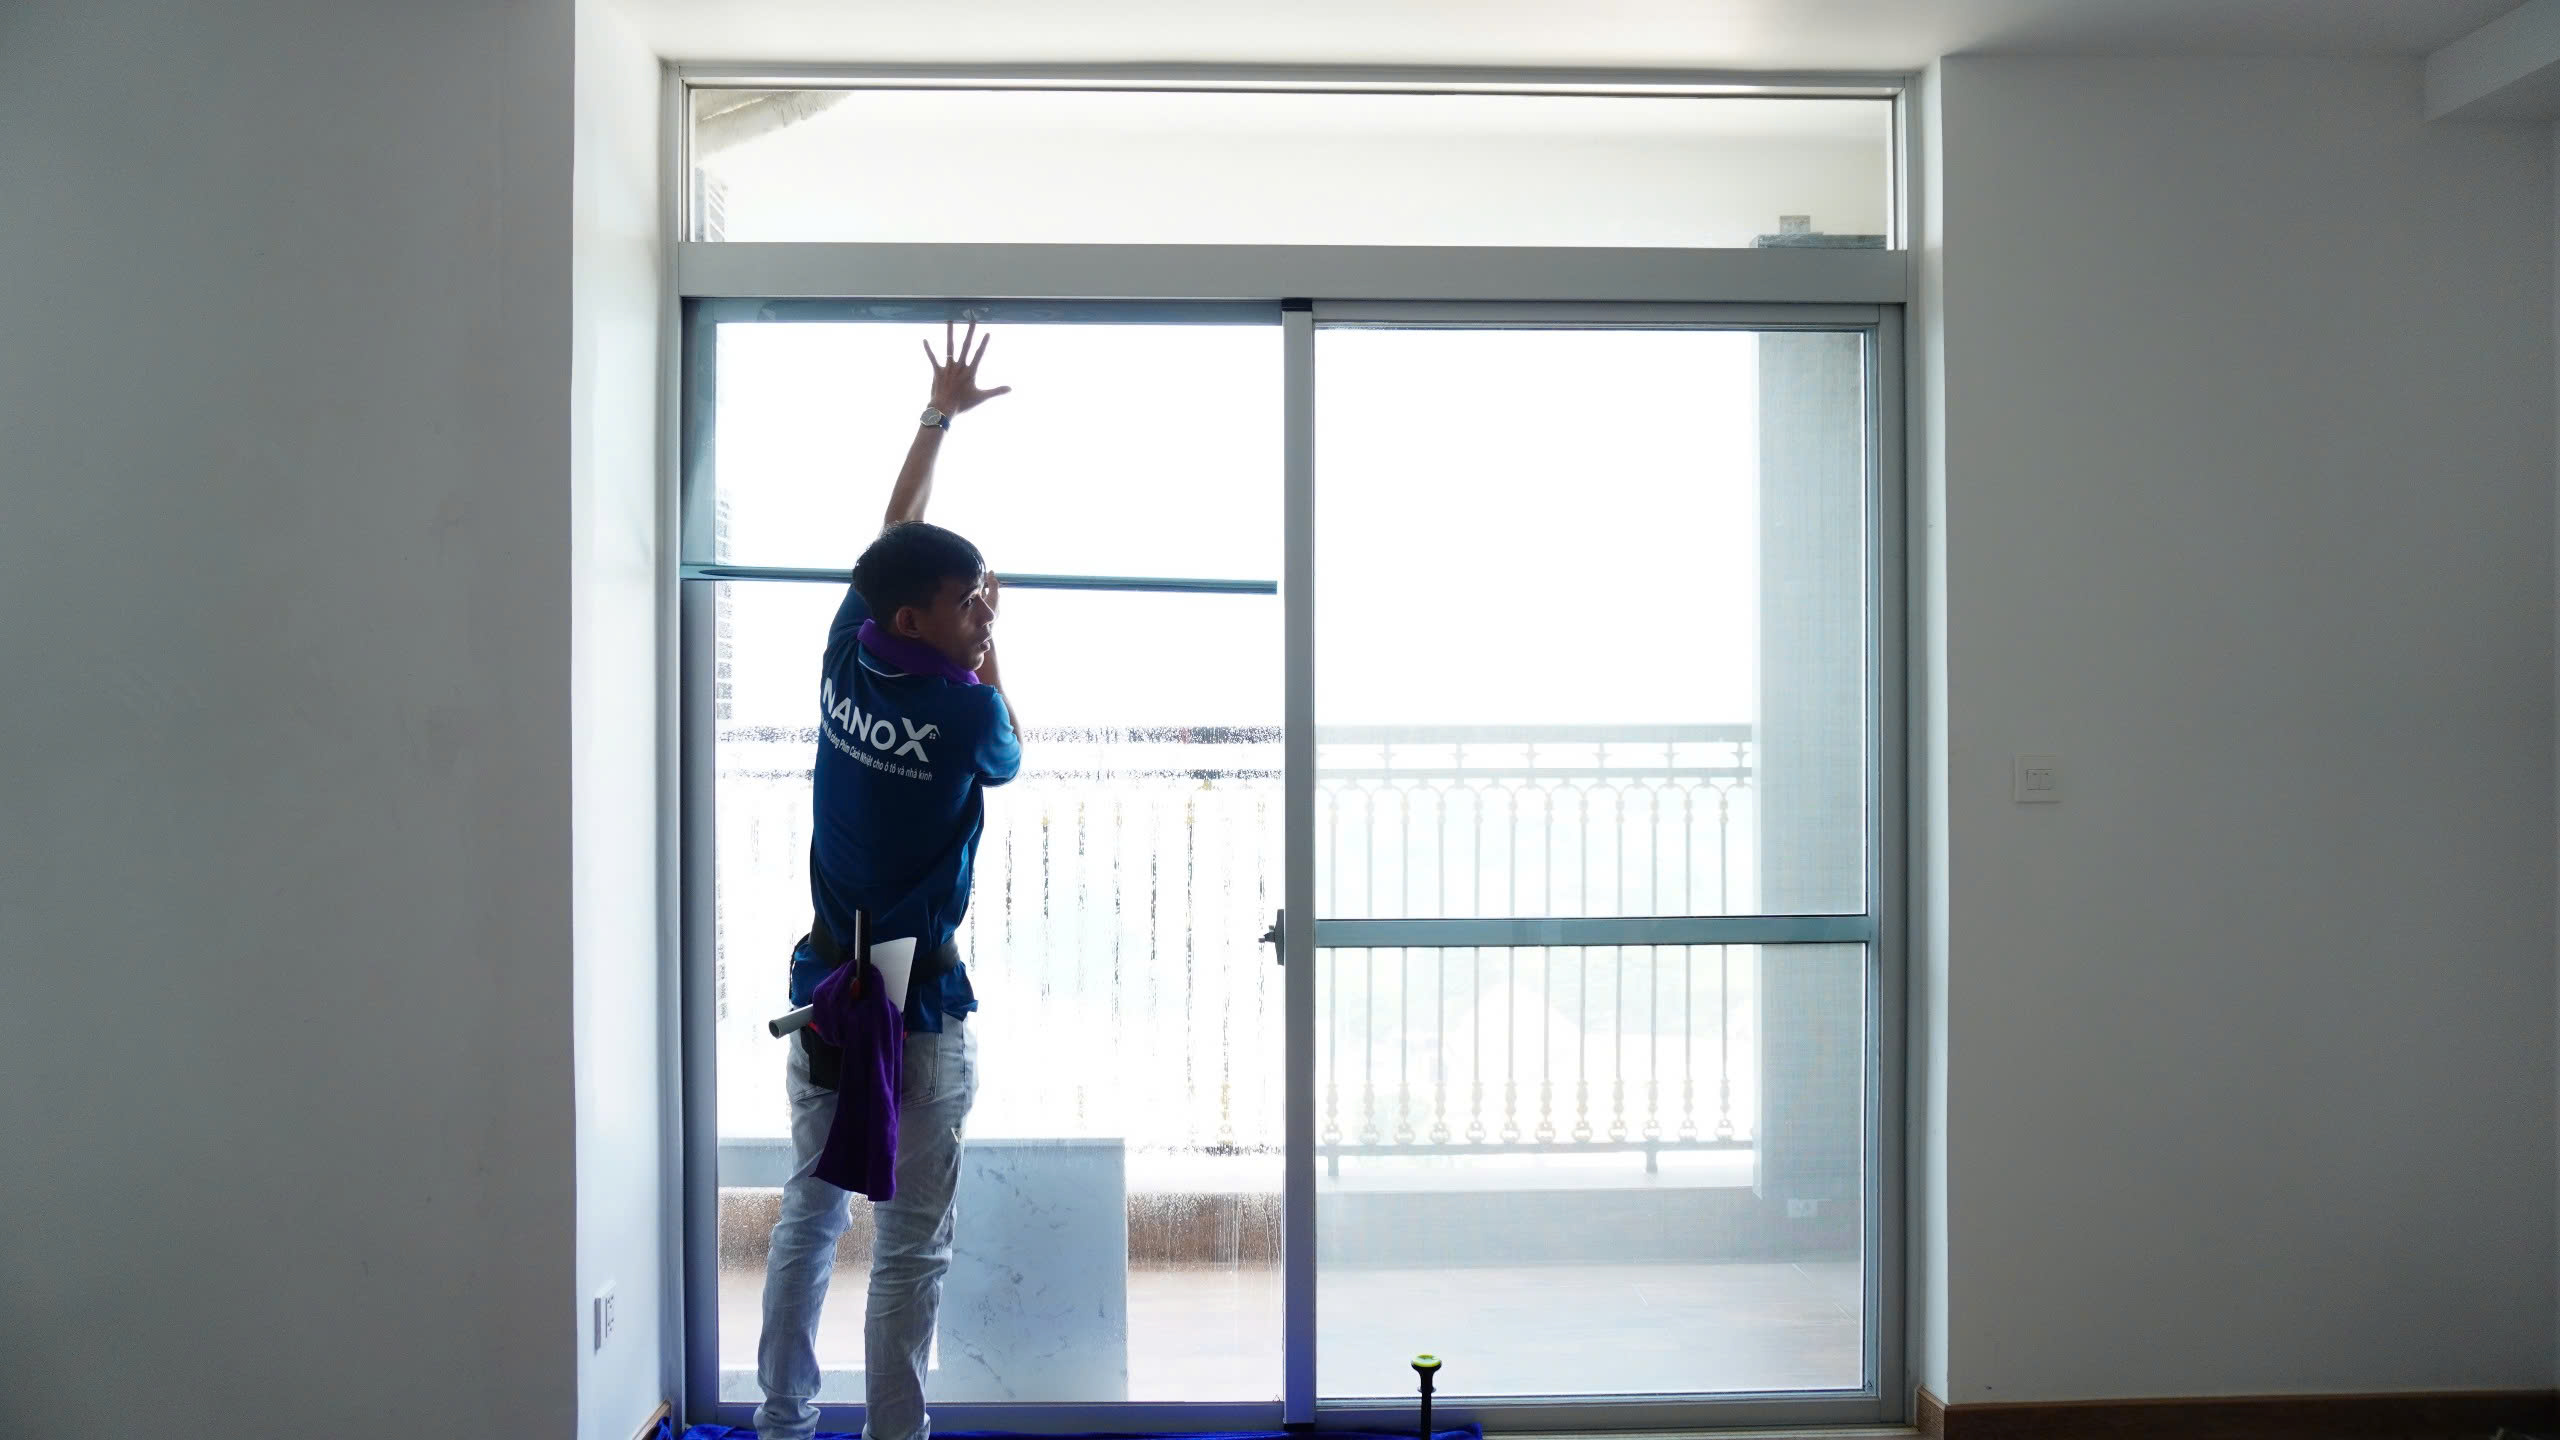
glass, window, shorts, house, floor, wood, knee, flooring, elbow, building, shade, hardwood, human leg, electric blue, balance, ceiling, shadow, fun, daylighting, plaster, visual arts, room, window covering, recreation, t shirt